Elliot Williams

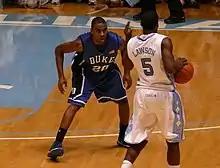
Williams (left) playing for Duke in 2009

Elliot Jerell Williams (born June 20, 1989) is an American former professional basketball player. He played college basketball for Duke and Memphis. He was selected with the 22nd overall pick in the 2010 NBA draft by the Portland Trail Blazers.